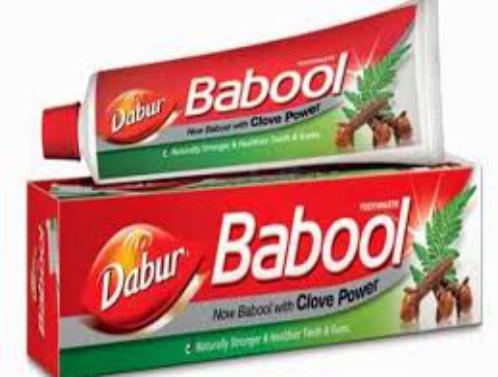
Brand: babool
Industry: Necessities